Bajan Style

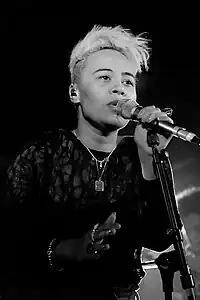
Emeli Sandé was one of the writers of the album.

After the band were signed by Polydor Records, they began writing and recording material for their debut album. Whilst in the studio, they met American producer J. R. Rotem who produced their debut single, "Lick Ya Down", the band also worked with Quiz & Larossi. One of the band's first recording sessions was spent with Scottish singer and songwriter Emeli Sandé. They described their experience with her saying, "That was one of our first sessions and it was great to work with her. She’s an amazing writer and vocalist. What an incredible voice. It was a feel-good song as we like to write feelgood music. The reason we didn’t go with it was because it wasn’t completely Cover Drive and we wanted the first album to really reflect us and represent us 100%. That song is amazing, but it wouldn’t have worked on the album we’ve made."